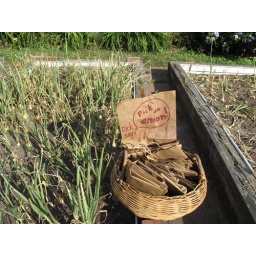
Dick says &amp;quot;Pick an onion!&amp;quot;people at the memorial left with walla wallas in briwn paper bags provided.